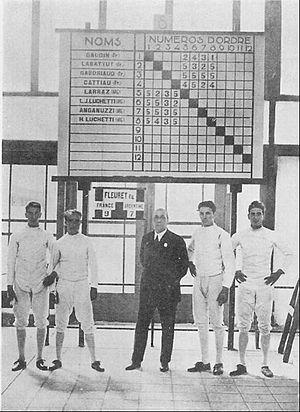
Les épreuves d’escrime aux Jeux Olympiques de 1928 se sont déroulées à Amsterdam aux Pays-Bas. 6 épreuves étaient au programme olympique cette année-là et notamment la première épreuve féminine.
Cette page présente les résultats des compétitions d'escrime aux Jeux olympiques d'été de 1924.